Fauna of Europe

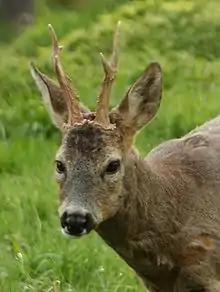
Roe deer, a common European ungulate

European mammal fauna consists of 270 species, 78 of them endemic to Europe (15% of them are threatened with extinction and 27% have been identified as declining). There are no endemic mammal orders in the region.